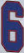
Number: 6